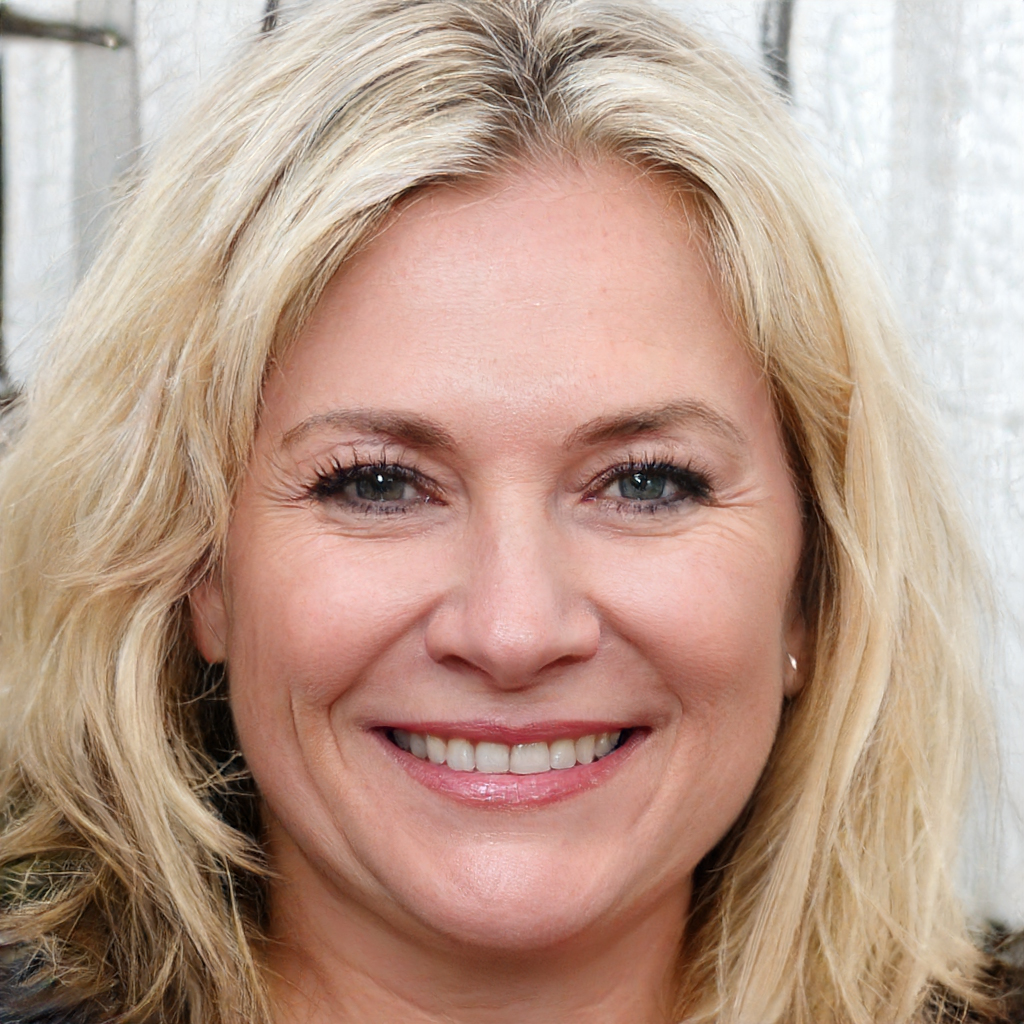
Gender: Female